The Golden Chance

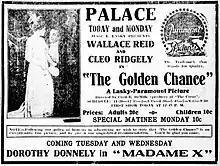
Newspaper advertisement

The Golden Chance is a 1915 American silent drama film directed by Cecil B. DeMille. Art direction for the film was done by Wilfred Buckland. DeMille remade the film in 1921 as "Forbidden Fruit".